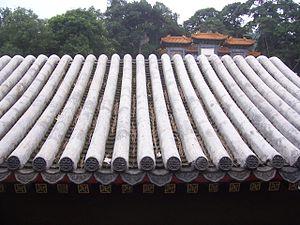
Détail d'un toit en tuile du palais d'été (Beijing).
Une tuile est un élément de construction utilisé dans le bâtiment comme pièce de couverture de bâtiment et de chaperon de mur. Ce terme dérive du mot latin tegere qui signifie « couvrir ». La forme tuile est due à la métathèse du i de tuile. Le terme toit a la même origine. Les tuiles sont généralement fabriquées dans des tuileries.